William Fitzwilliam (Sheriff of London)

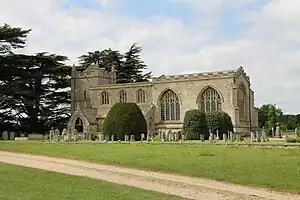
Church of St Mary the Virgin at Marholm where Sir William Fitzwilliam was buried

Fitzwilliam began his career as a London merchant in the service of Sir John Percyvale. He was admitted to the livery of the Worshipful Company of Merchant Taylors in May 1490. He served as Warden in 1494 and 1498, and was elected Master in 1499. He resided in Bread Street ward, and later in St Thomas the Apostle. In addition to his activities as a London merchant, he became a Merchant of the Staple at Calais. In 1503 he was elected alderman for Broad Street ward. In January of that year he was influential in obtaining a new charter for his company which allowed the Merchant Taylors to encroach on the interests of the other London companies. In 1505 he was a candidate for Sheriff of London, but was not elected; in 1506 Henry VII intervened to secure the office for him.